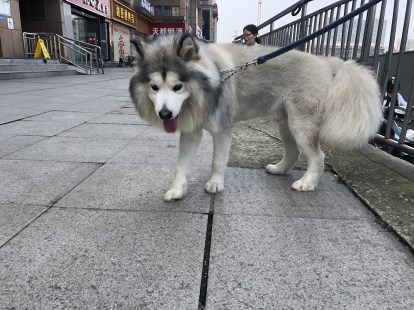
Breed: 1324-n000004-malamute